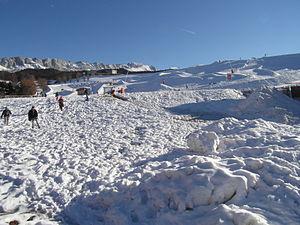
Colline des bains
Villard-de-Lans [vilaʁ.də.lɑ̃] est une commune française située, géographiquement dans le massif du Vercors, administrativement dans le département de l'Isère, en région Auvergne-Rhône-Alpes et, autrefois rattachée à l'ancienne province du Dauphiné.